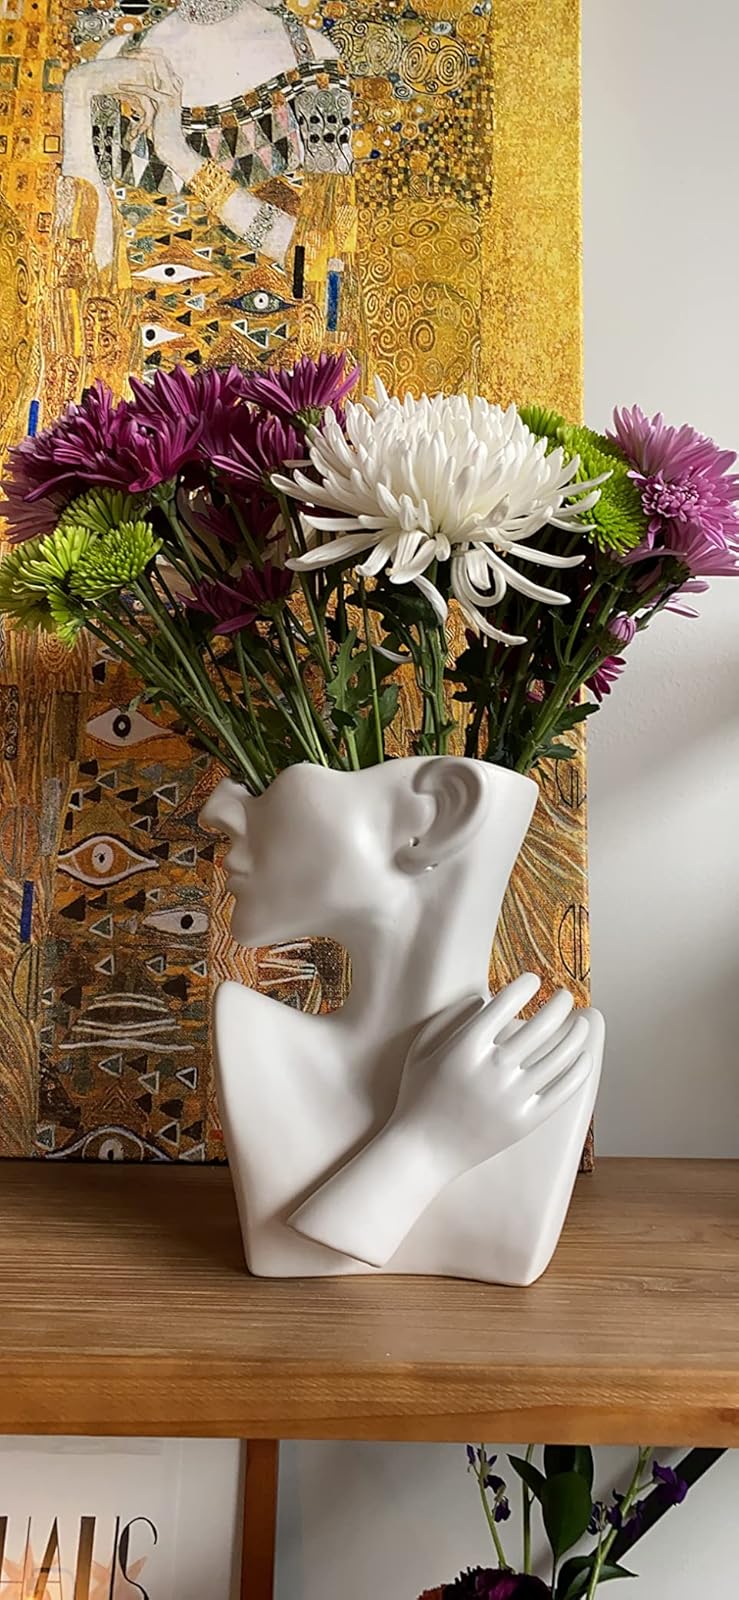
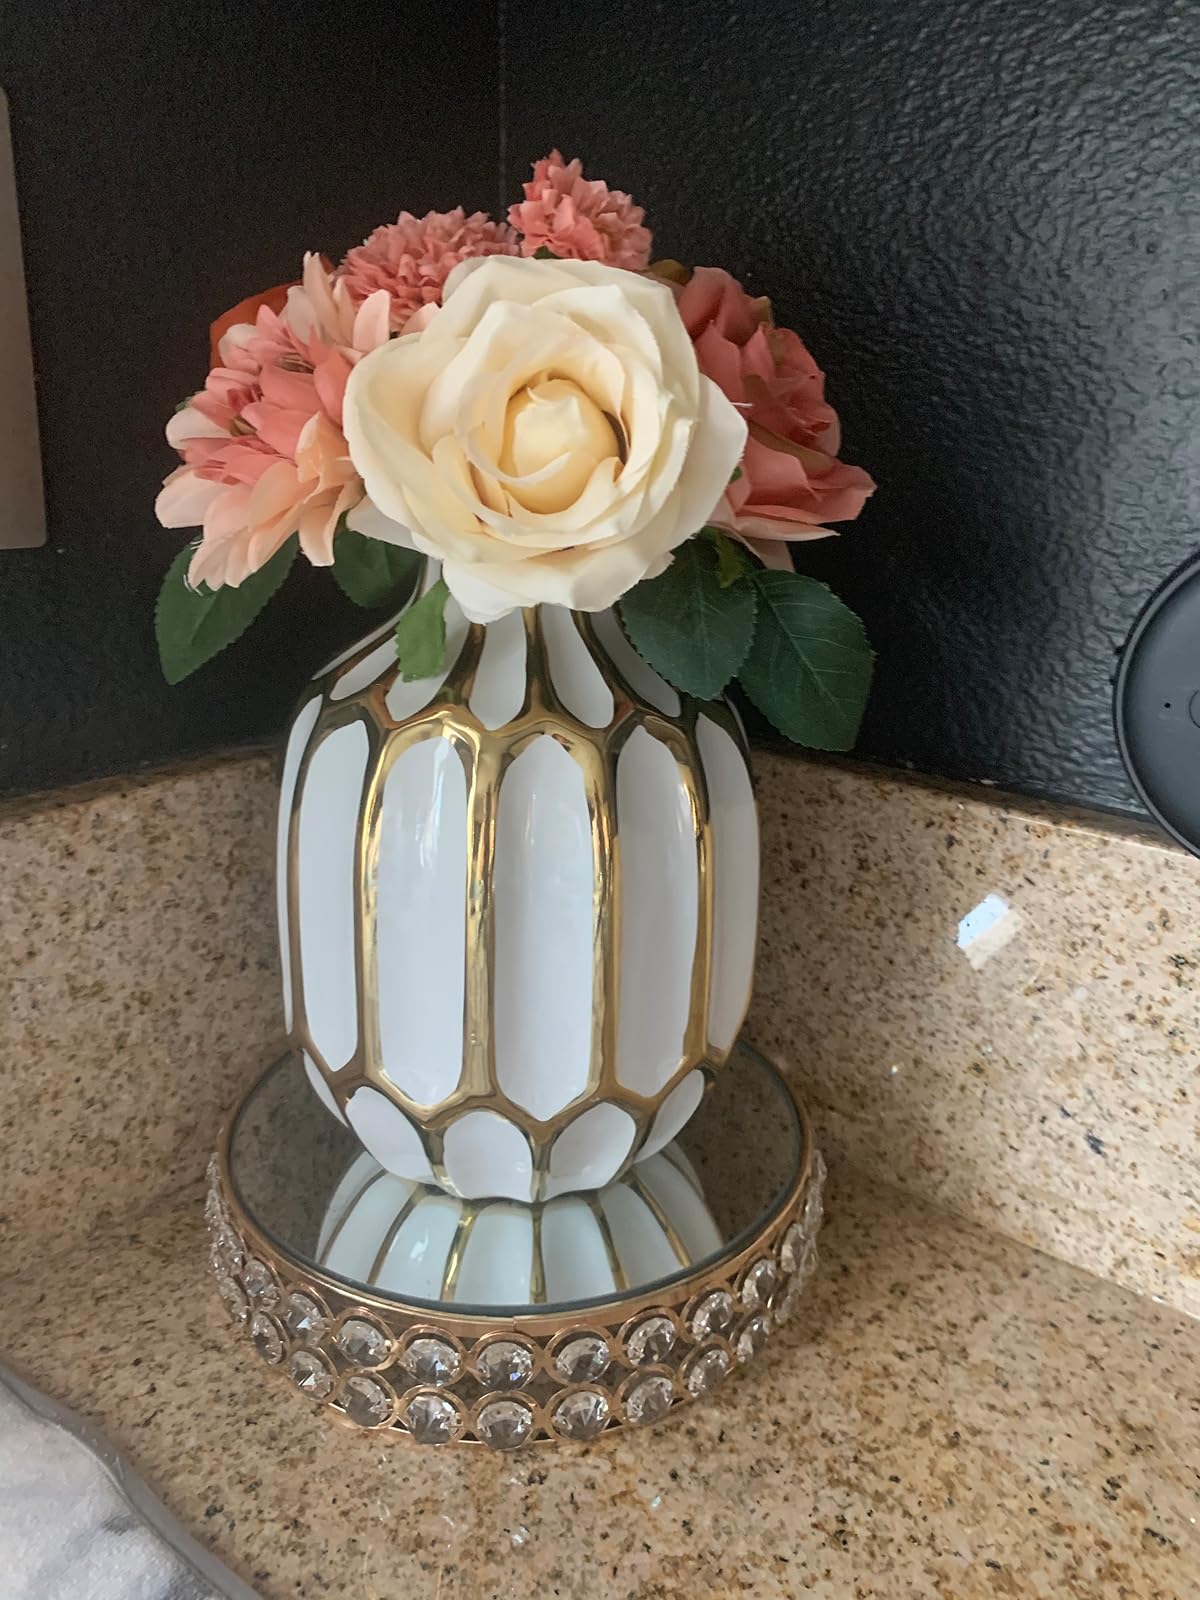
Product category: vase
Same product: no